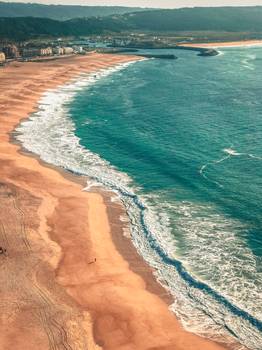
Label: No Watermark